Eskista

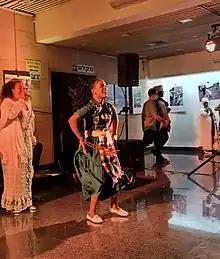
Demonstration of Ekista

Eskista (Amharic: እስክስታ) is a traditional Amhara cultural dance originated by the Amhara ethnic group in Ethiopia. "Eskista" means "dancing shoulders" in Amharic.